Gerry Adams

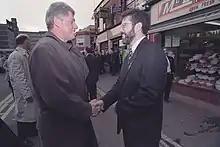
Adams with President Bill Clinton in 1995

Even after the election of Bobby Sands as MP for Fermanagh and South Tyrone, a part of the mass mobilisation associated with the 1981 Irish Hunger Strike by republican prisoners in the H blocks of the Maze Prison, Adams was cautious that the level of political involvement by Sinn Féin could lead to electoral embarrassment. Charles Haughey, the Taoiseach of Ireland, called an election for June 1981. At an Ard Chomhairle meeting, Adams recommended that they contest only four constituencies which were in border counties. Instead, H-Block/Armagh candidates contested nine constituencies and elected two TDs. This, along with the election of Sands, was a precursor to an electoral breakthrough in elections in 1982 to the 1982 Northern Ireland Assembly. Adams, Danny Morrison, Martin McGuinness, Jim McAllister and Owen Carron were elected as abstentionists. The Social Democratic and Labour Party (SDLP) had announced before the election that it would not take any seats and so its 14 elected representatives also abstained from participating in the Assembly and it was a failure. The 1982 election was followed by the 1983 Westminster election, in which Sinn Féin's vote increased and Adams was elected, as an abstentionist, as MP for Belfast West. It was in 1983 that Ruairí Ó Brádaigh resigned as President of Sinn Féin and was succeeded by Adams.